Baby of the House

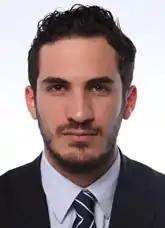
Enzo Lattuca, baby of the Italian Chamber of Deputies (2013–2018) and youngest deputy ever.

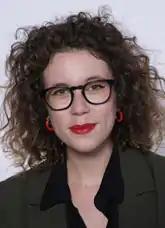
Rachele Scarpa, current baby of the Italian Chamber of Deputies.

The youngest member of the Chamber of Deputies ever is Enzo Lattuca (PD), elected in 2013, aged 25 years, 1 month, and 6 days.